JJ Williams (soccer)

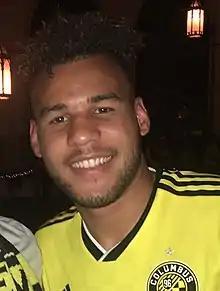
Williams at a Columbus Crew SC event in 2019

Jerome Williams Jr. (born January 4, 1998) is an American professional soccer player who plays as a forward for USL Championship club Rhode Island FC. He previously appeared at the semi-professional level for Birmingham Hammers, Reading United, and Dayton Dutch Lions and as a professional with Columbus Crew, Atlanta United, Atlanta United 2, Birmingham Legion, FC Tulsa, Phoenix Rising, and Tampa Bay Rowdies.